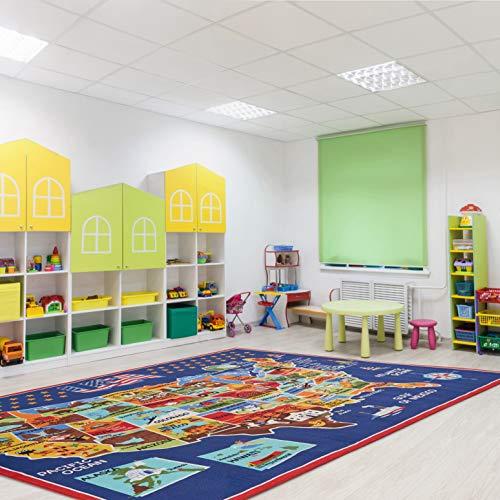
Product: Smithsonian Rug US Map Learning Carpets Bedding Play Mat Classroom Decorations Blue Area Rugs 8x10, Navy
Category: Home & Kitchen | Home Décor | Kids' Room Décor | Rugs
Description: INFORMATIONAL -- easily memorized Smithsonian USA map rug associated with cute animals and fun objects.
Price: $34.99
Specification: ProductDimensions:120x96x0.5inches|ItemWeight:18.5pounds|ShippingWeight:18.5pounds(Viewshippingratesandpolicies)|DomesticShipping:ItemcanbeshippedwithinU.S.|InternationalShipping:Thisitemisnoteligibleforinternationalshipping.LearnMore|ASIN:B01MYE4UCL|Itemmodelnumber:40642|Manufacturerrecommendedage:36months-15years